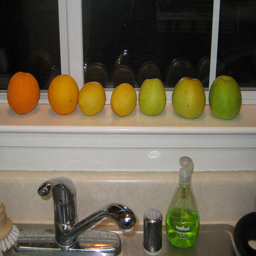
A window sill filled with apples, lemons and oranges.
a sink that has some soap with some fruit in the window
Oranges, lemons, and apples sit on a windowsill.
A line of oranges, lemons and apples on a window sill.
A view of a bunch of fruit sitting on a sink window sill.